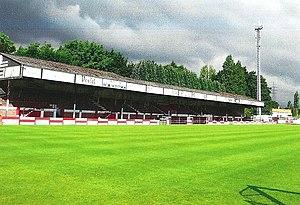
Le Lyrastadion était un stade football situé dans la Mechelsesteenweg, dans la partie occidentale de la ville de Lierre en Province d'Anvers en Belgique. Le stade tire son nom d'un ancien club, le Lyra qui a évolué douze saisons dans la plus haute division belge. L'enceinte a fermé ses portes en mai 2014.